Describe the emotion expressed in this image:  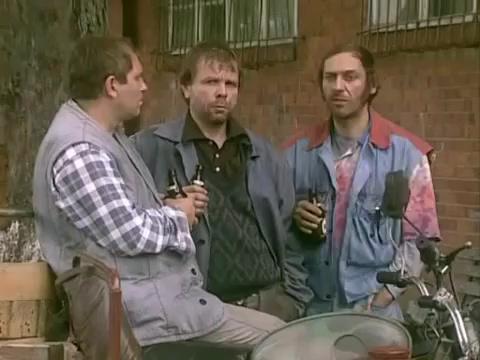
This person displays Fear, valence and arousal with low intensity.